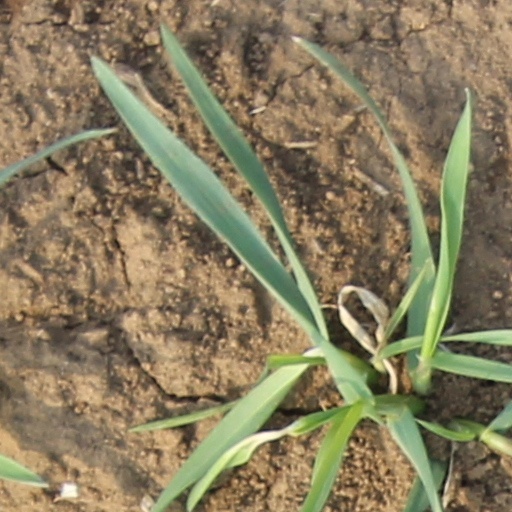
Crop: wheat